Rachel Llanes

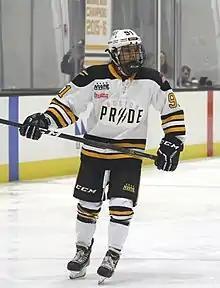
Llanes playing for the Boston Pride in the 2016–17 NWHL season

Rachel Llanes (born April 29, 1991), also known by the Chinese name Lin Ni, is an American ice hockey player and coach. She has served as strength and conditioning coach of the San Jose Barracuda since the 2022–23 AHL season.